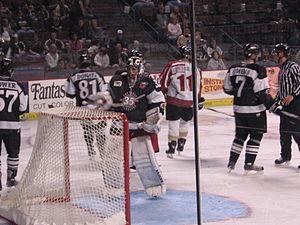
Daniel Manzato, né le 17 janvier 1984 à Fribourg, est un gardien de but de hockey sur glace professionnel suisse.